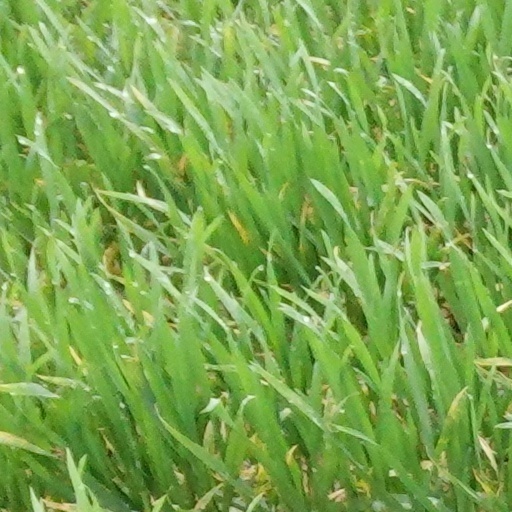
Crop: wheat